Gene Barry

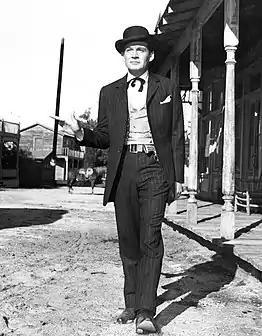
Gene Barry as Bat Masterson

When the situation comedy "Our Miss Brooks" was given a change of format in 1955, Barry was cast in a recurring role as the physical education teacher Gene Talbot, the new romantic interest of series star Eve Arden. The show was canceled in 1956, but Barry's character—a ladies' man with expensive tastes—served as the model for three shows in which he later starred.